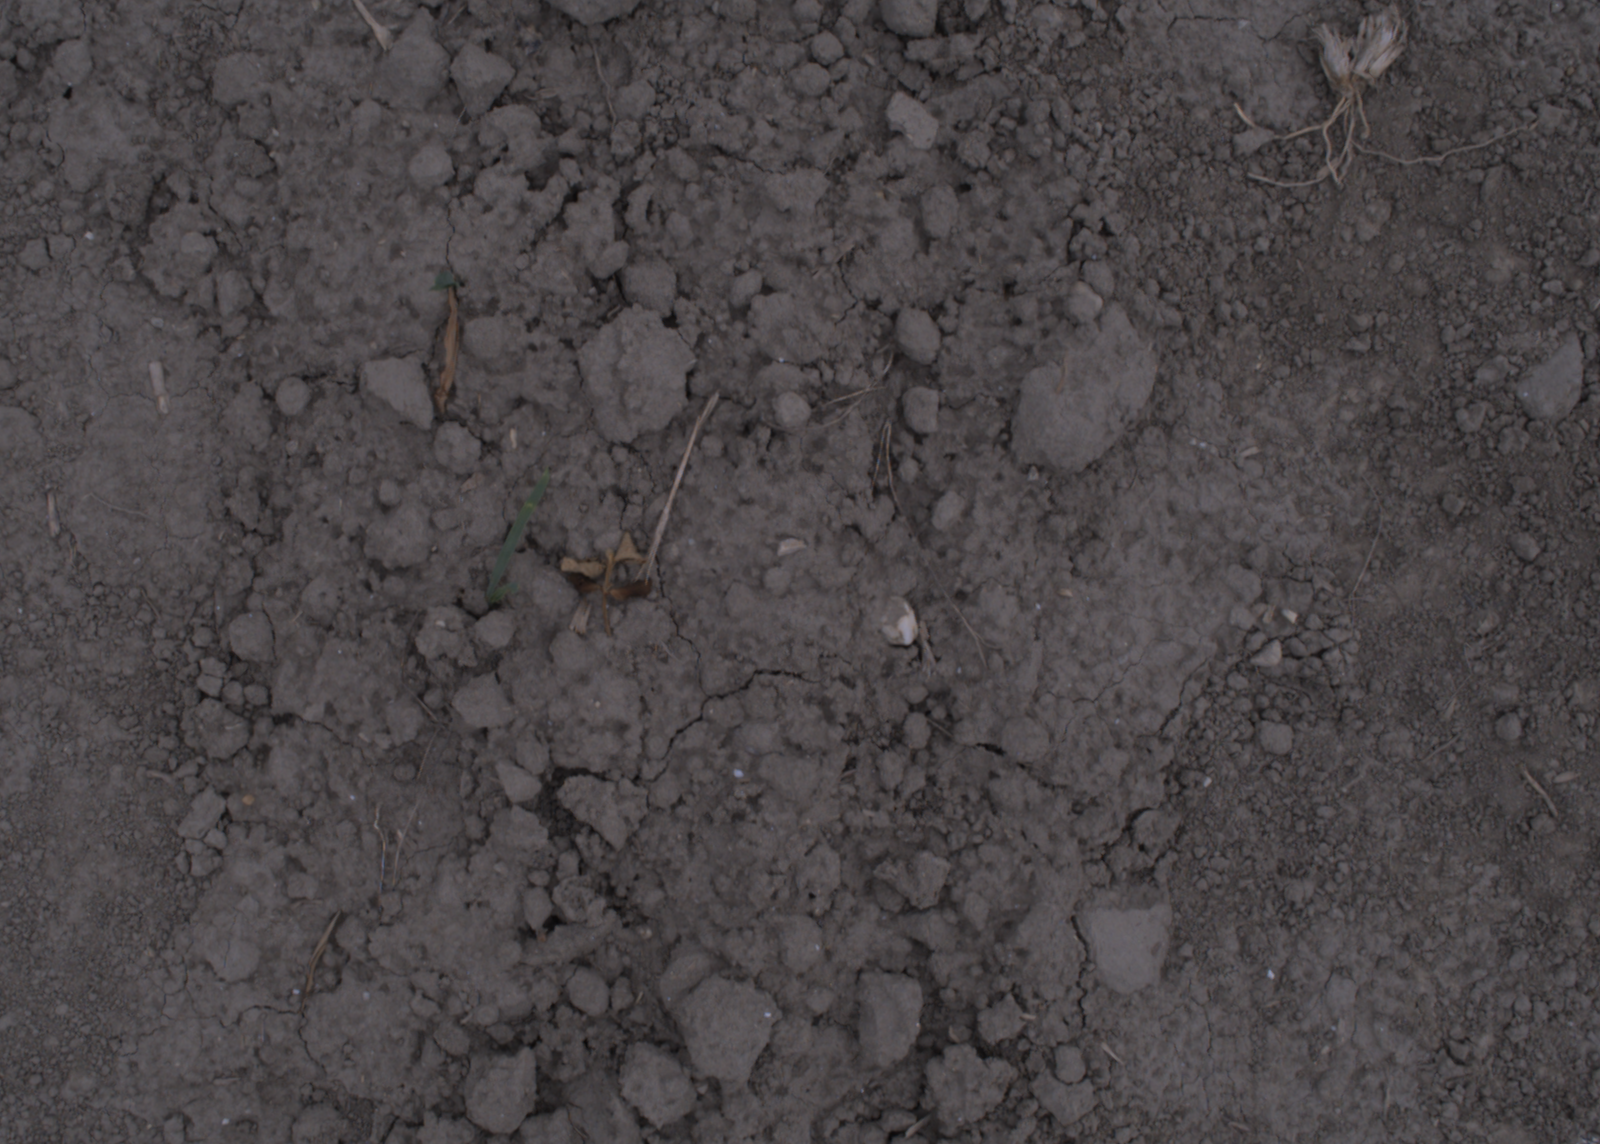
Capture date: 17.08.2020 10:31:48
Weather: cloudy
Wind: light
Seeding date: 21.07.2020
Plant canopy height (mm): 910